Athena

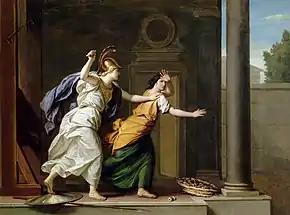
"Minerva and Arachne" by René-Antoine Houasse (1706)

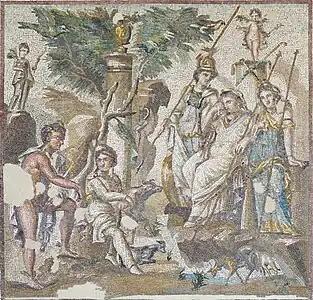
Ancient Greek mosaic from Antioch dating to the second century AD, depicting the Judgement of Paris

In the classical Olympian pantheon, Athena was regarded as the favorite child of Zeus, the king of the gods, born fully armed from his forehead. Since her birth, she possessed great power. The story of her birth comes in several versions. The earliest mention is in Book V of the "Iliad", when Ares accused Zeus of being biased in favor of Athena because ""autos egeinao"" (literally "you fathered her", but probably intended as "you gave birth to her"). She usually is the daughter of Zeus, produced without a mother, and often emerged full-grown from his forehead; but there is an uncommon alternate story in which Zeus swallowed Metis, the goddess of counsel, while she was pregnant with Athena and when she was fully grown she emerged from his forehead.